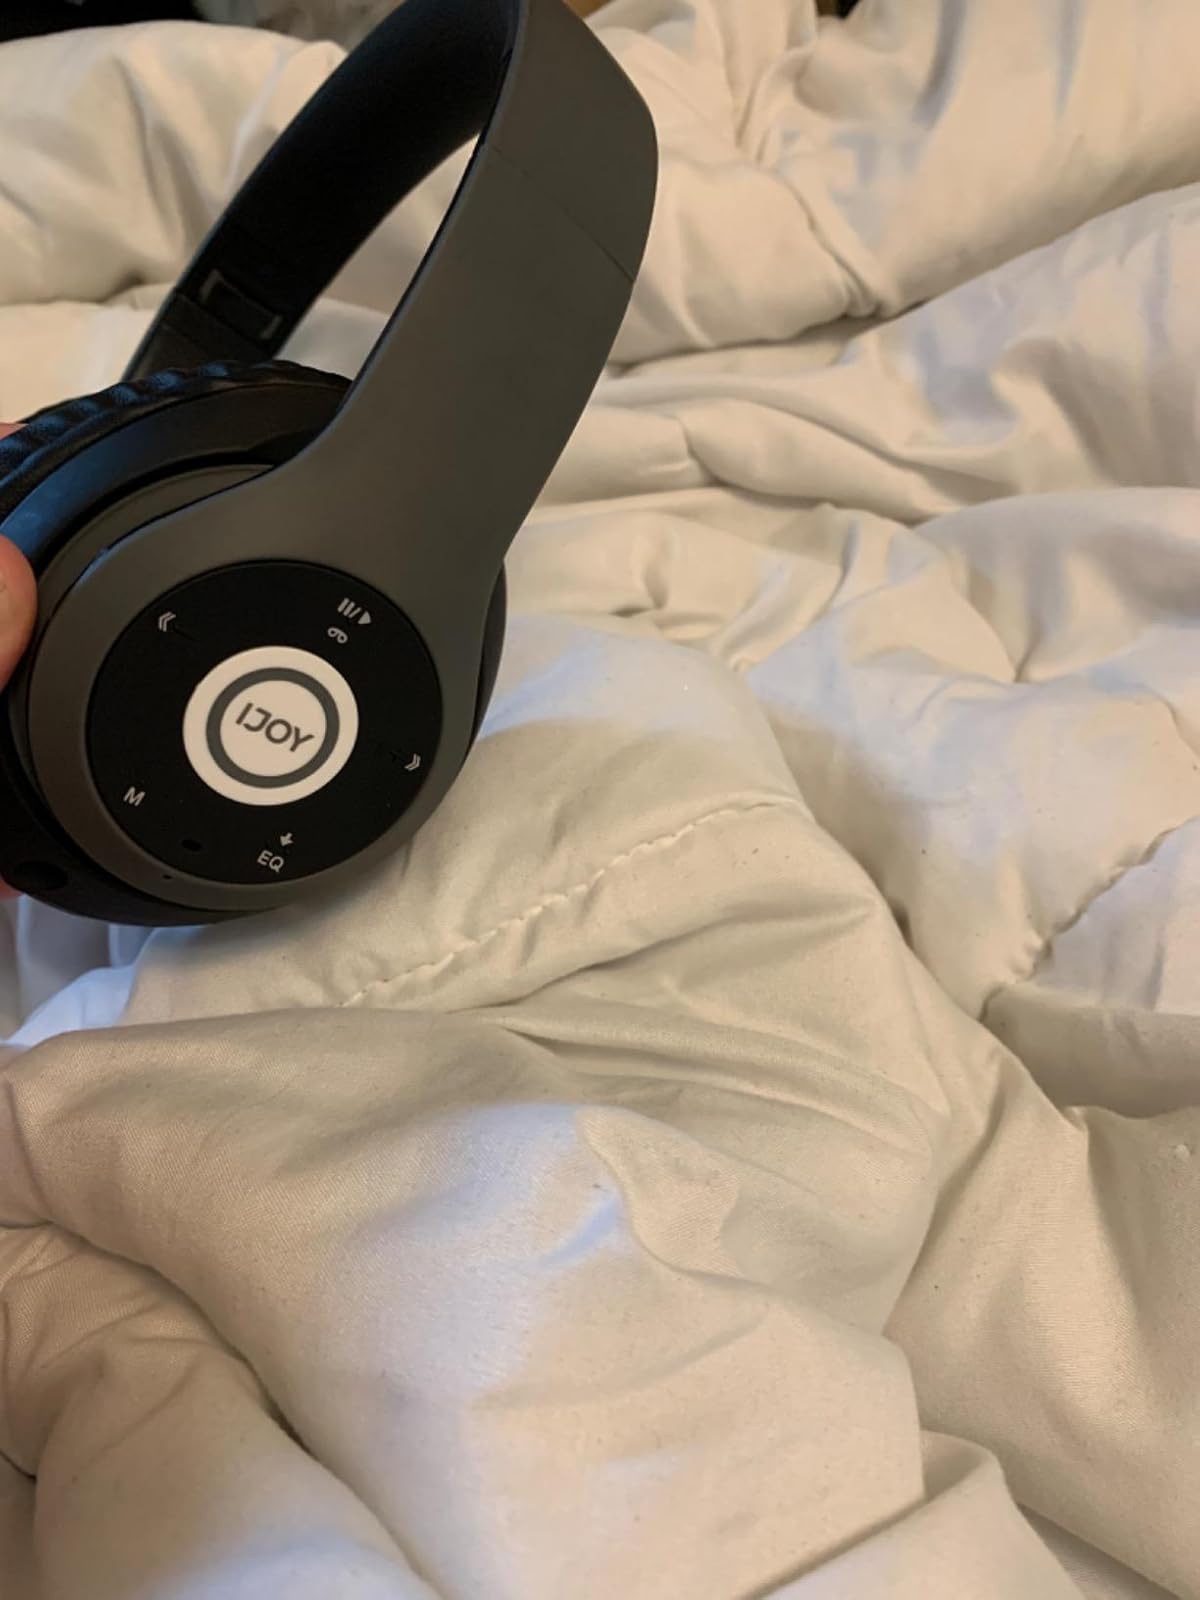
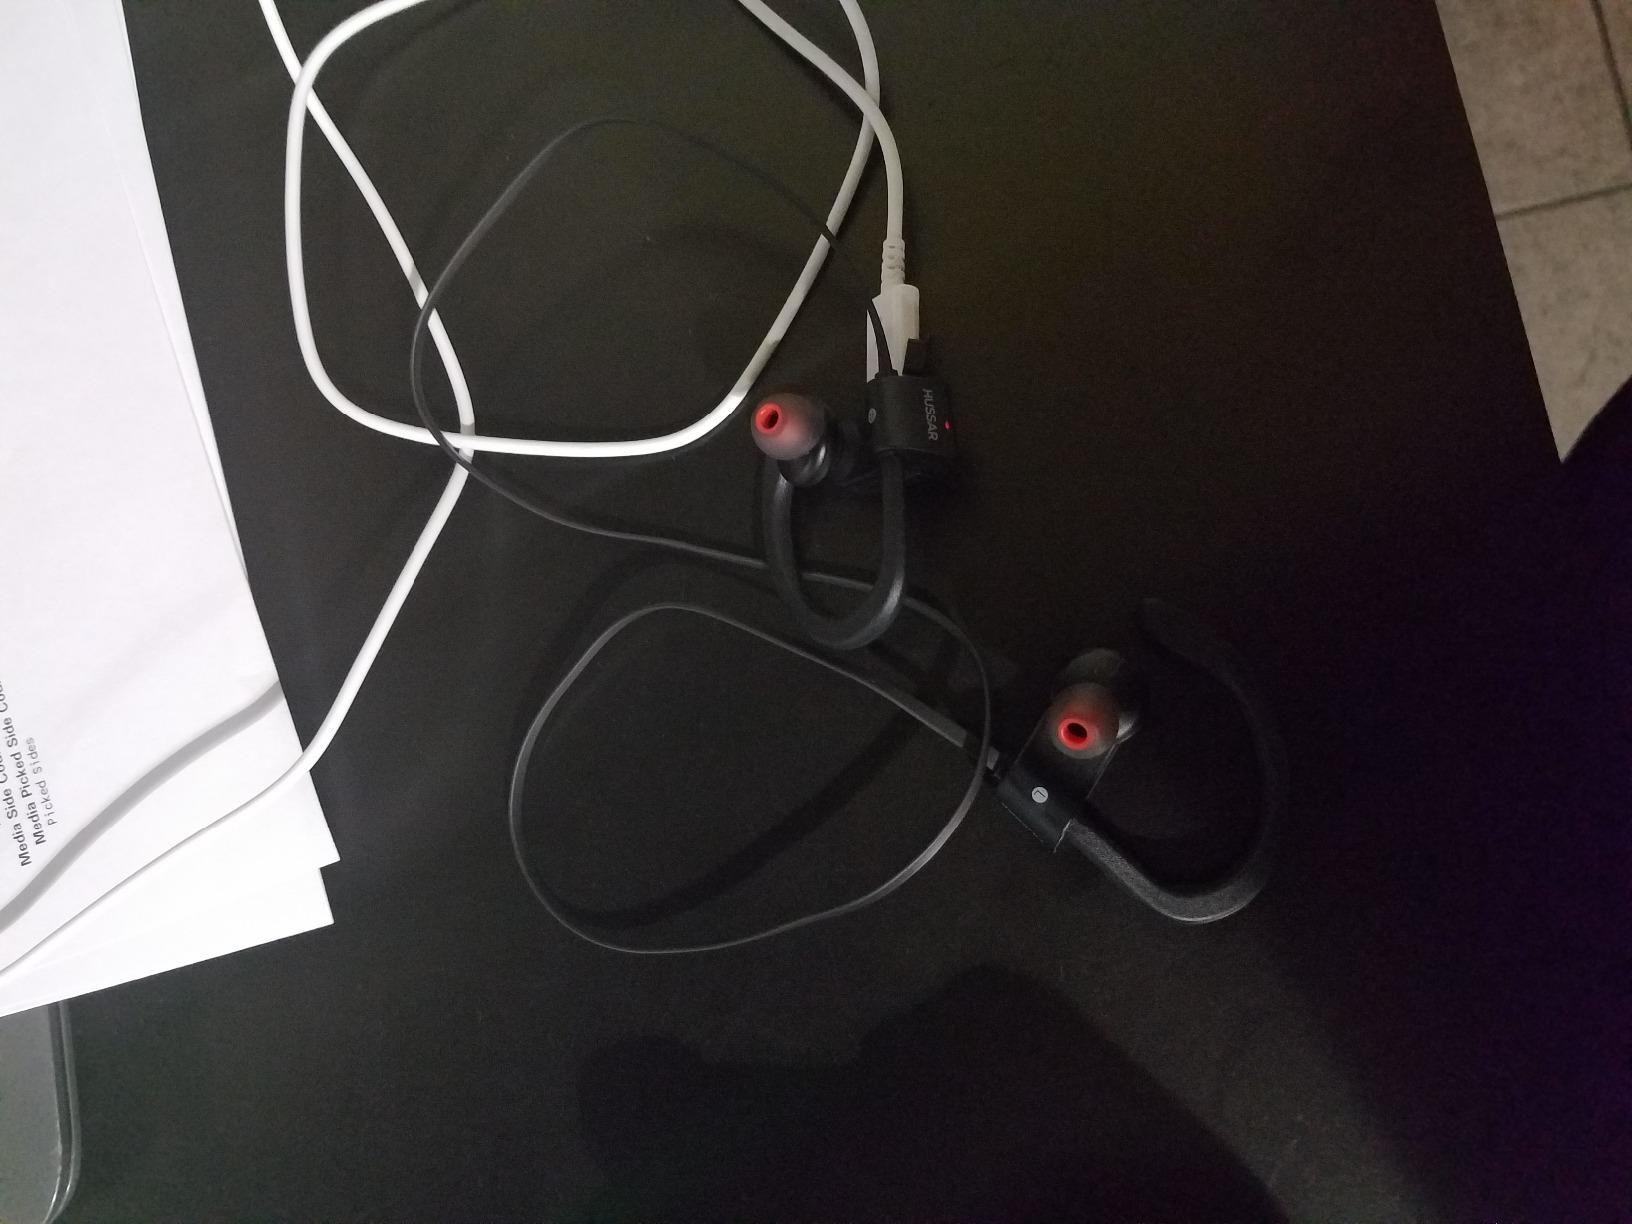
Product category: headphones
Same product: no